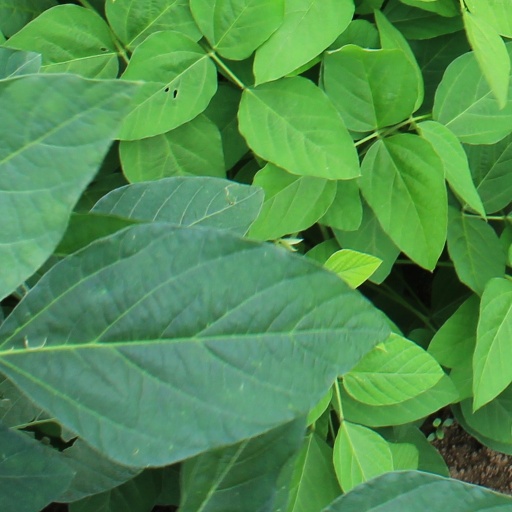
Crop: soybean